Kate Scott (British presenter)

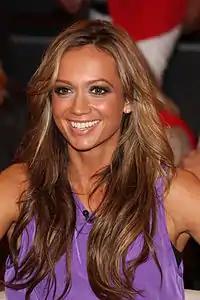
Scott circa 2012

Kate Scott (formerly Abdo; born 8 September 1981) is a British sports broadcaster who works primarily for CBS Sports. She is noted for her coverage of association football, and has anchored CBS's coverage of the UEFA Champions League since August 2020. Throughout her career, she has worked internationally in the United Kingdom, Spain, France, Germany, and the United States.